Huntington Wagon Road

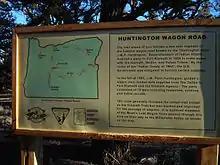
Historical information sign at the beginning of the trail

The Huntington Wagon Road is a historic road in Deschutes County, Oregon, United States.